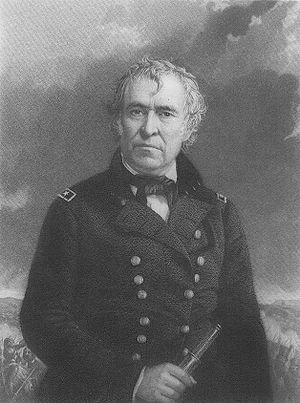
Zachary Taylor, né le 24 novembre 1784 à Barboursville et mort le 9 juillet 1850 à Washington D.C., est un militaire et homme d'État américain qui fut le 12ᵉ président des États-Unis.